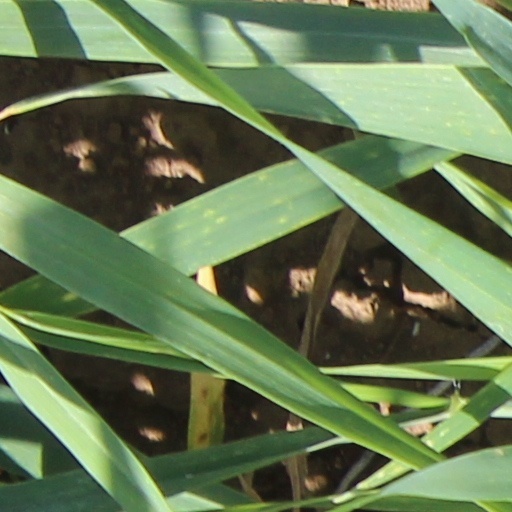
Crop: wheat